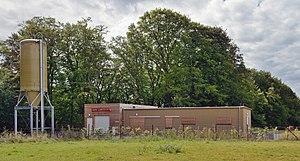
Luxembourg, Bridel